Catholic ecumenical councils

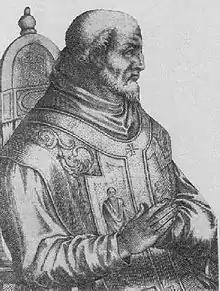
Pope Innocent II

After the death of Pope Honorius II (1124–1130), two popes were elected by two groups of cardinals. Sixteen cardinals elected Pope Innocent II, while others elected antipope Anacletus II who was called "the Pope of the Ghetto," in light of his Jewish origins. The council deposed the antipope and his followers. In important decisions regarding the celibacy of Catholic priests, clerical marriages of priests and monks, which up to 1139 were considered illegal, were defined and declared as non-existing and invalid. The council met under Pope Innocent II in April 1139 and issued 30 canons.